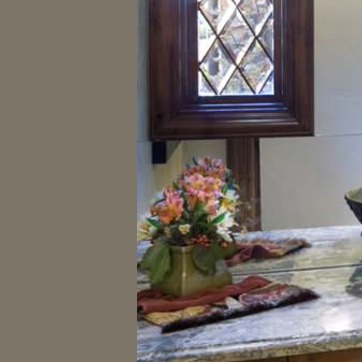
Material: foliage